Chandra Mukhi

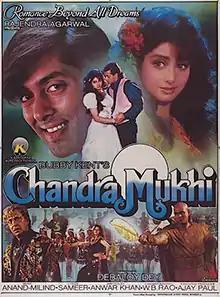
Film poster

Chandra Mukhi is a 1993 Indian Hindi-language fantasy drama film directed by Debaloy Dey starring Sridevi, Salman Khan, Mohnish Behl and Pran.